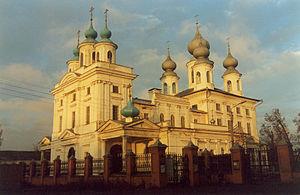
Cet article recense les églises les plus hautes.